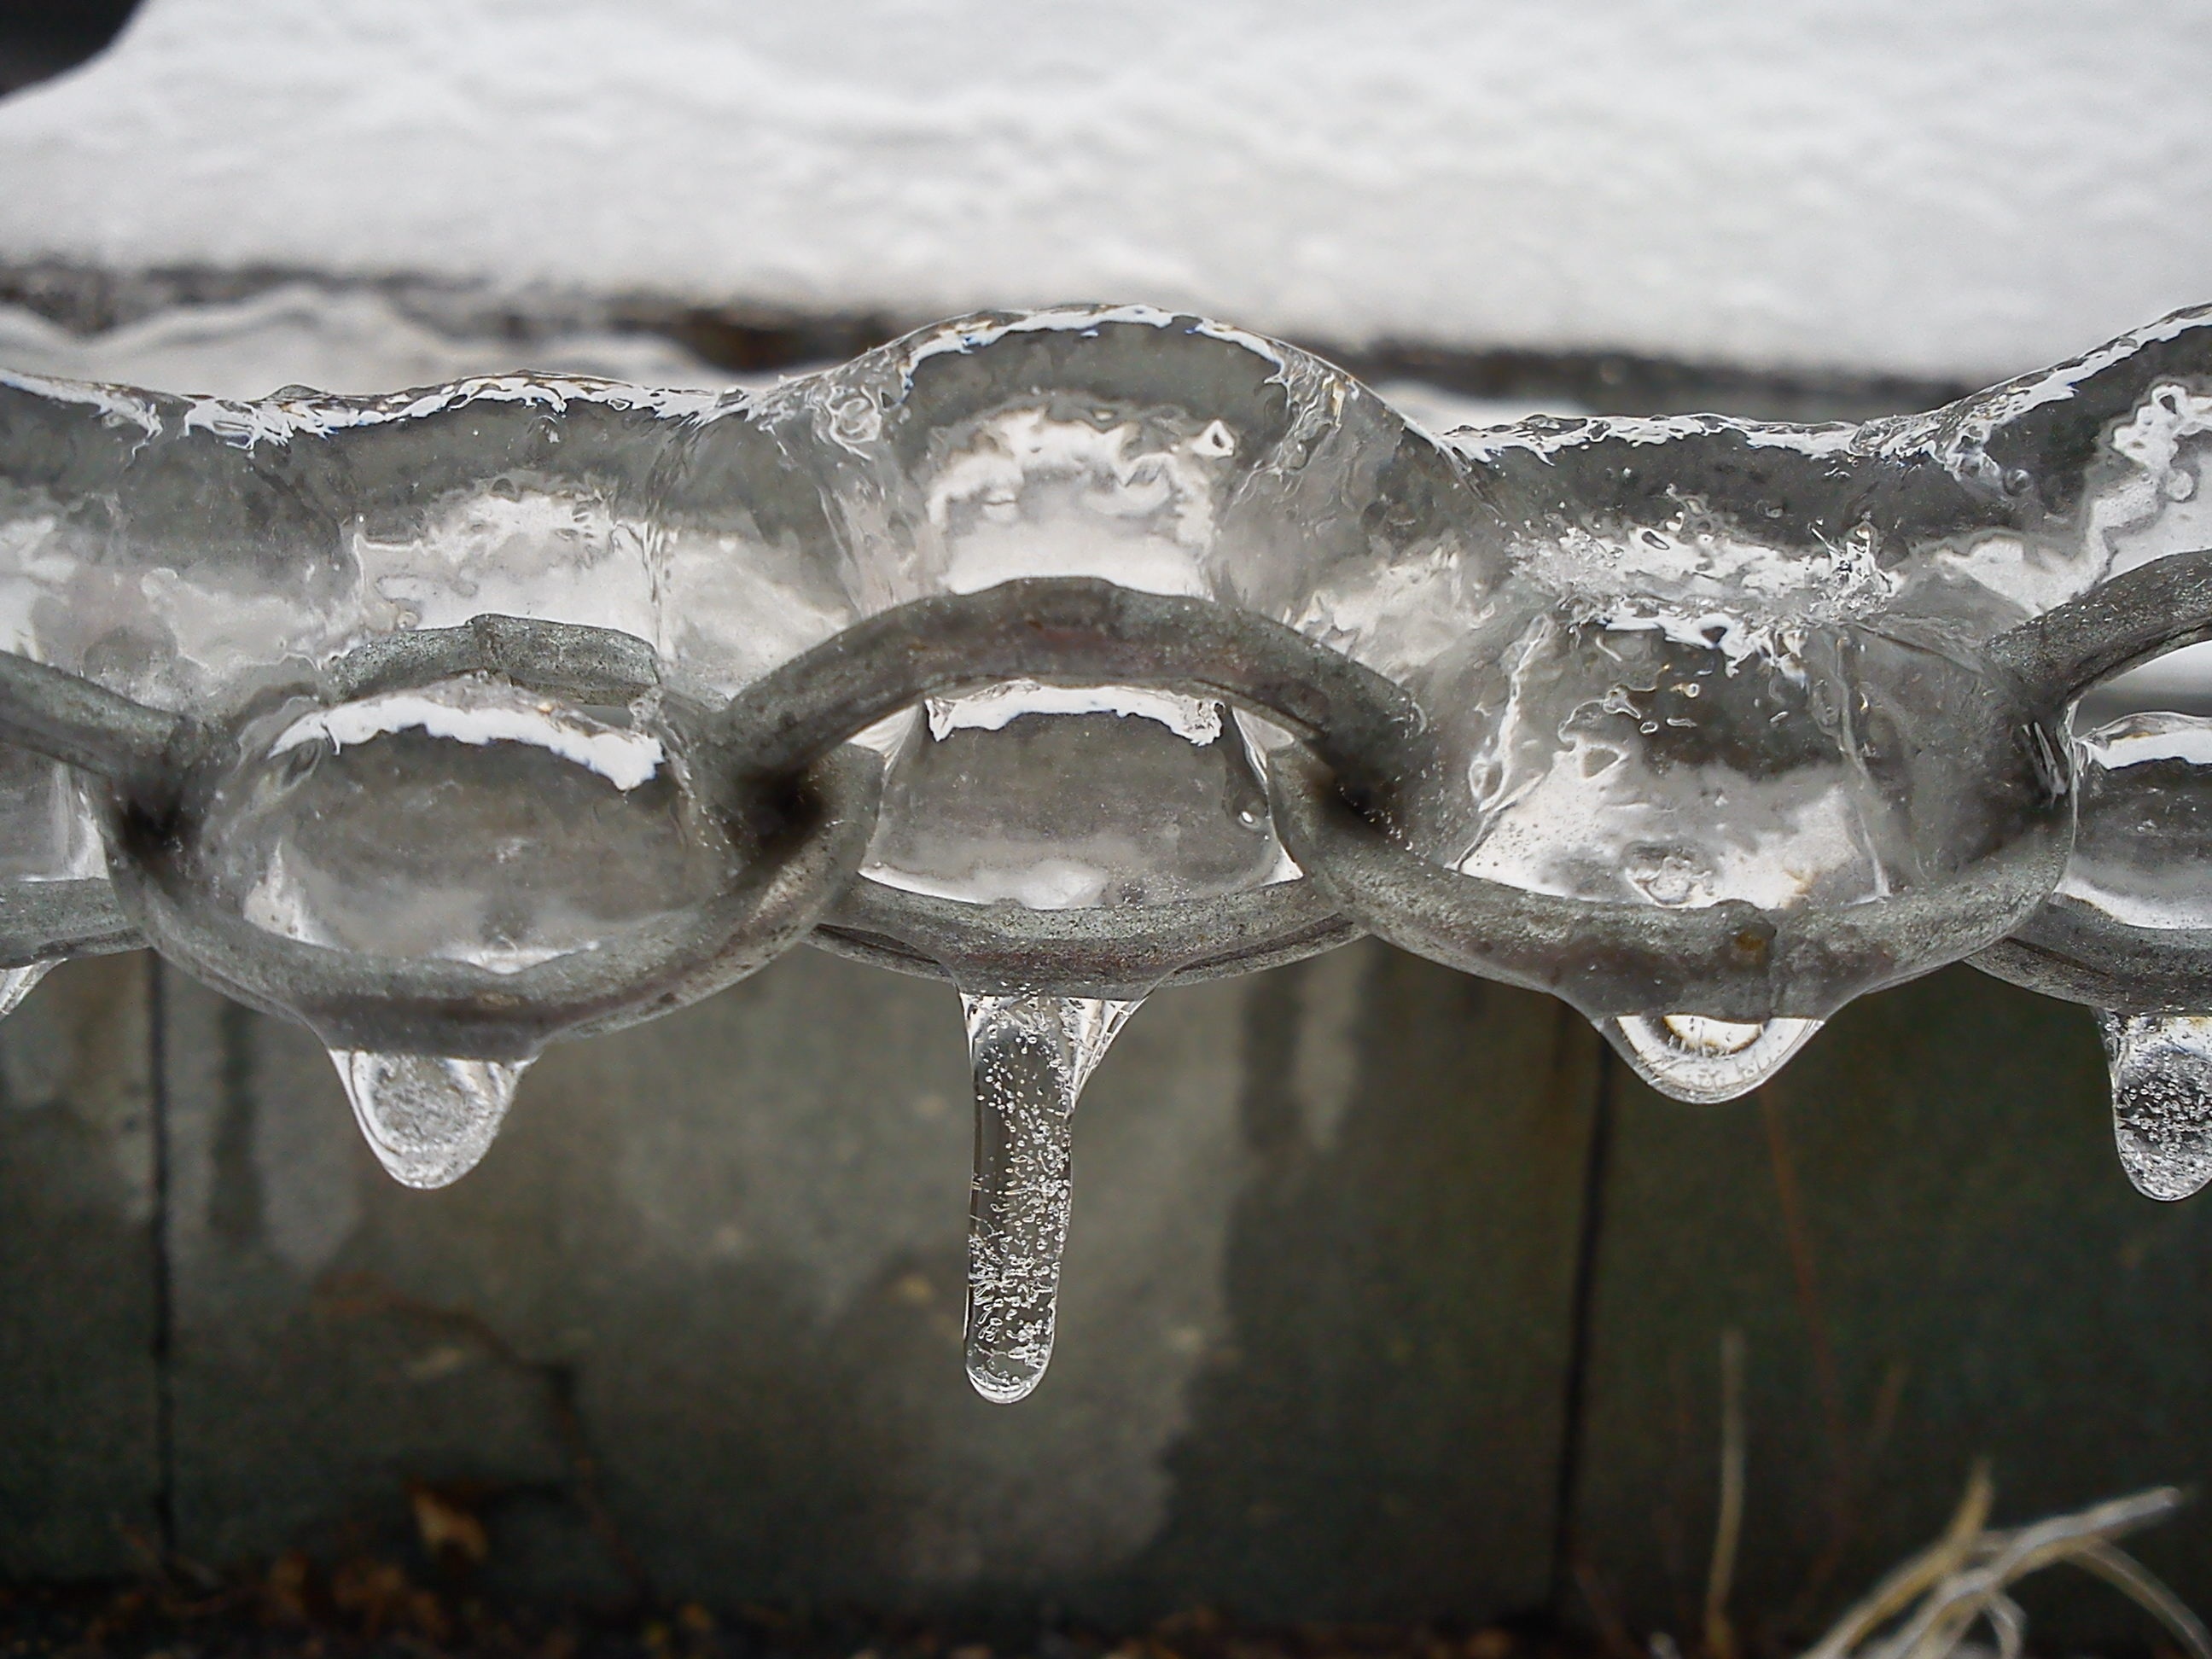
branch, cold, winter, chain, frost, ice, frozen, drip, melting, freezing, macro photography